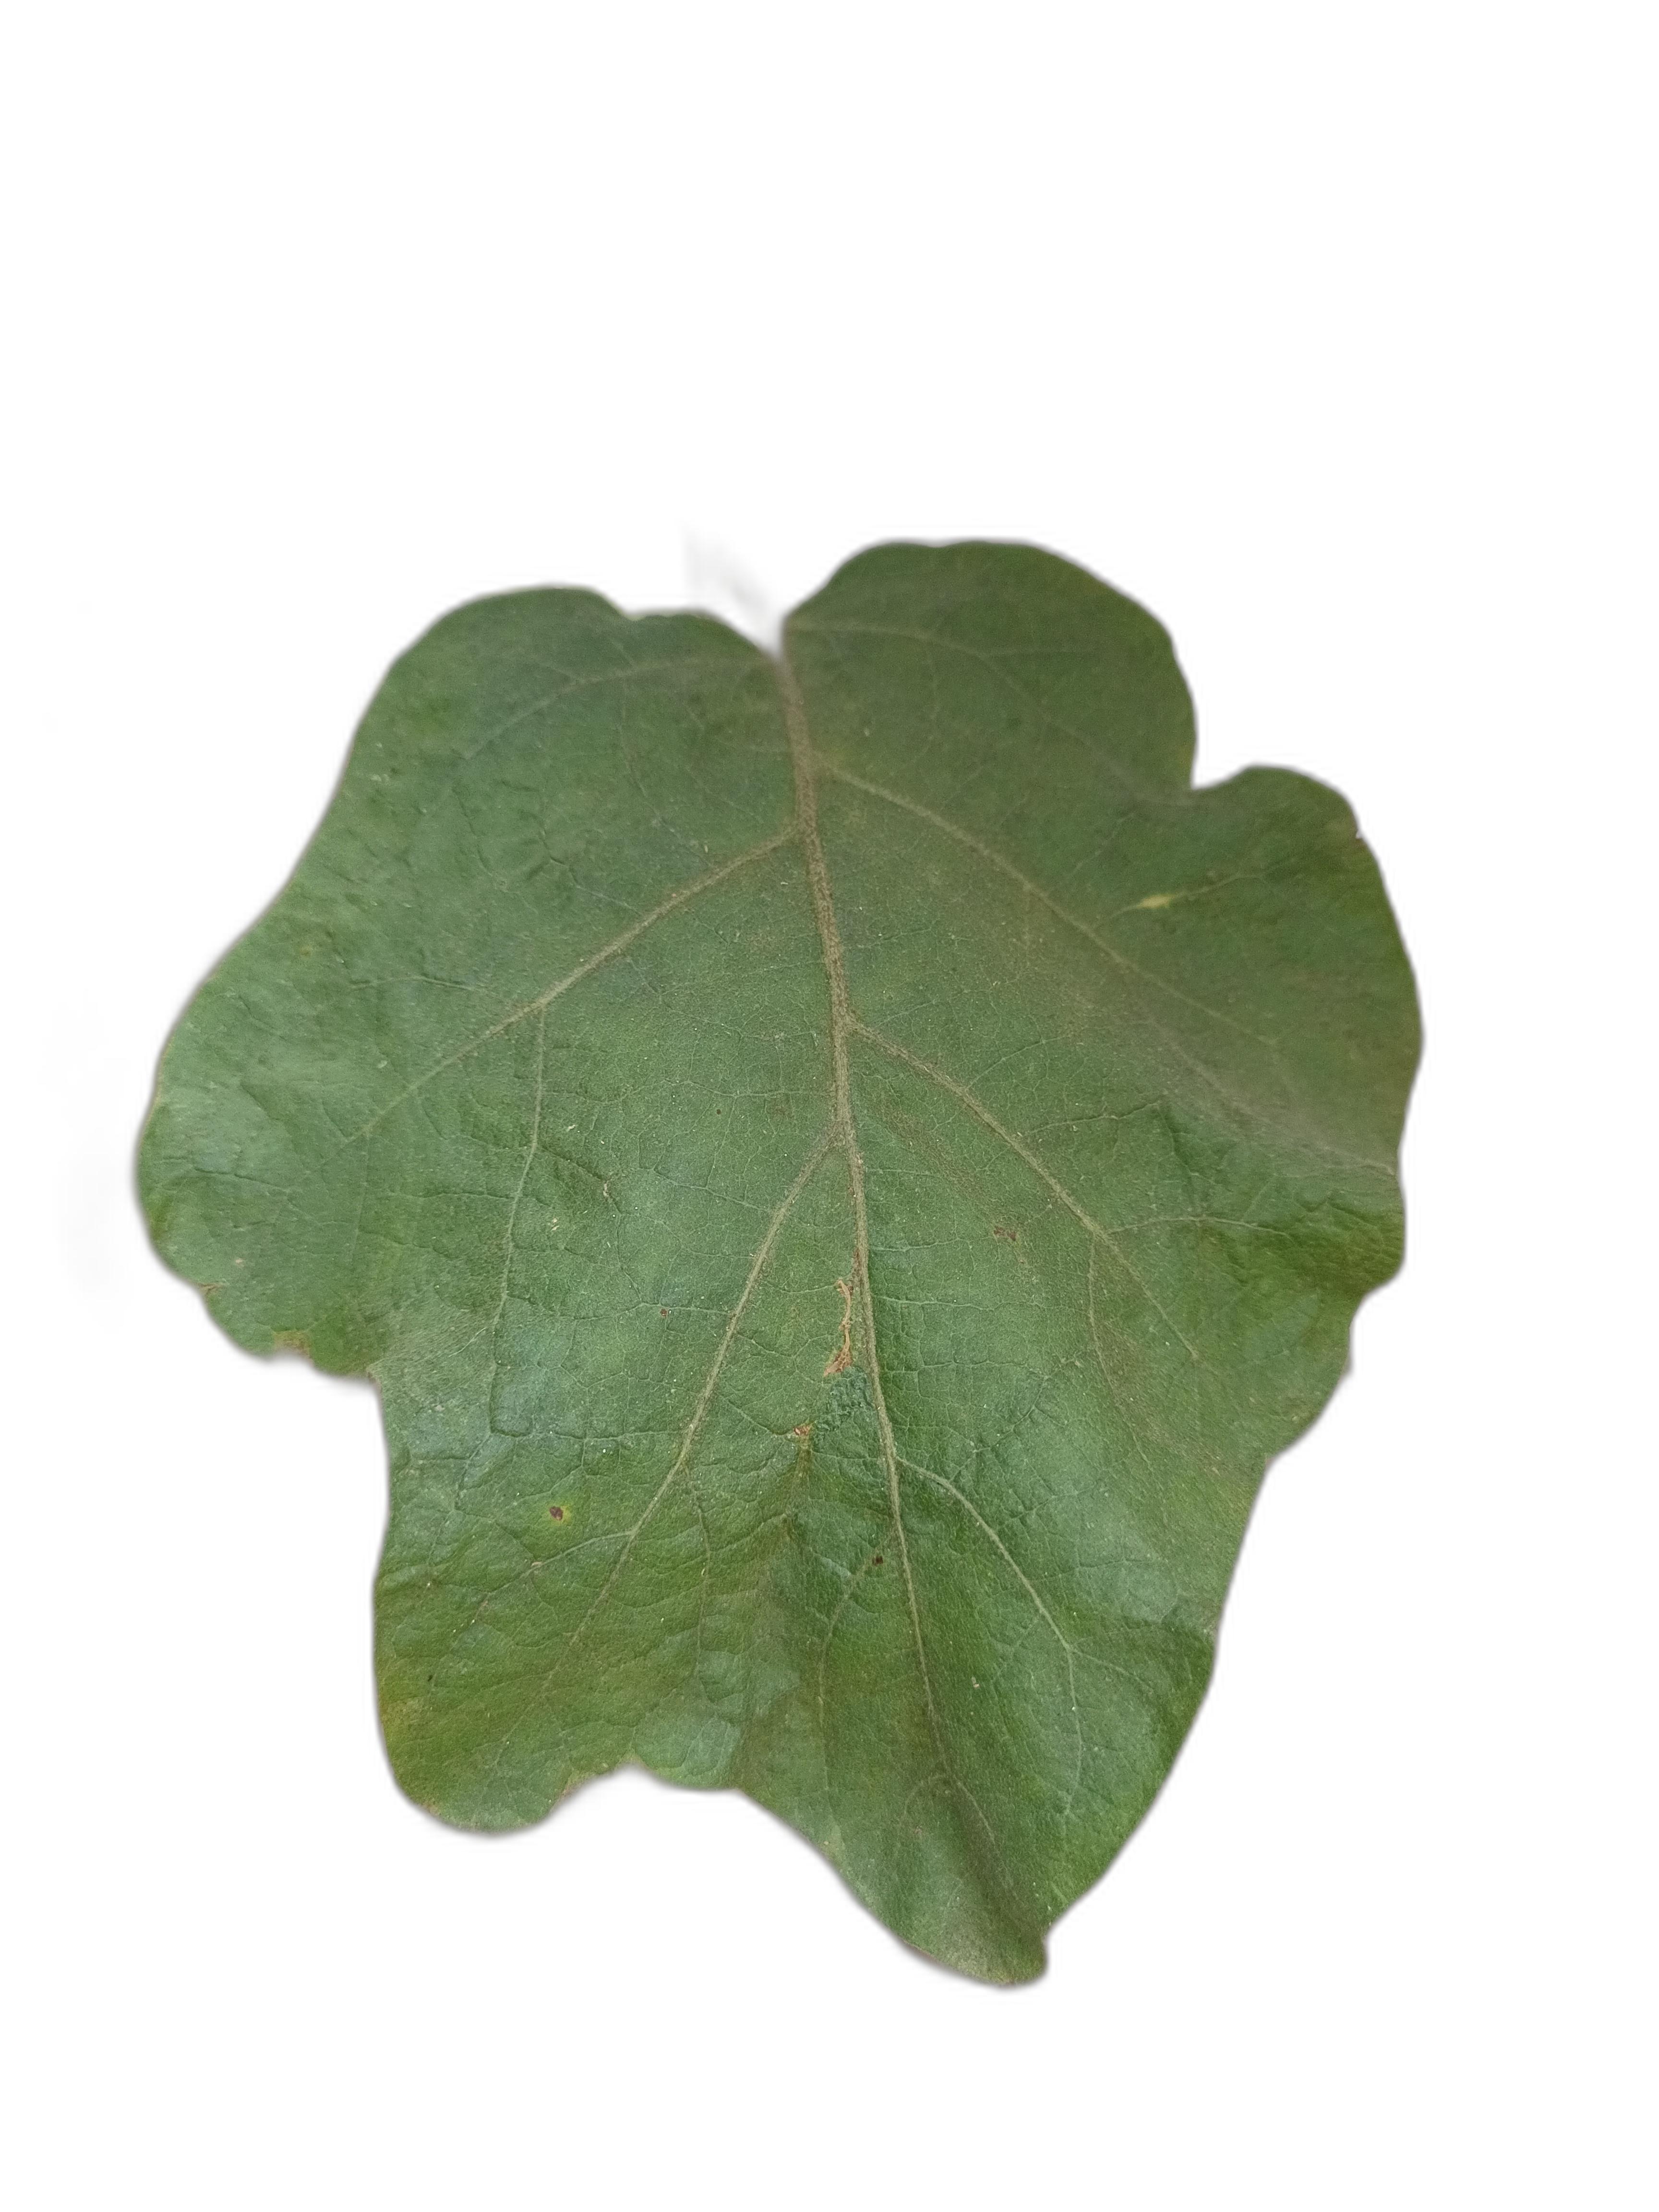
Label: Leaf Spot Disease